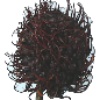
Label: rambutan